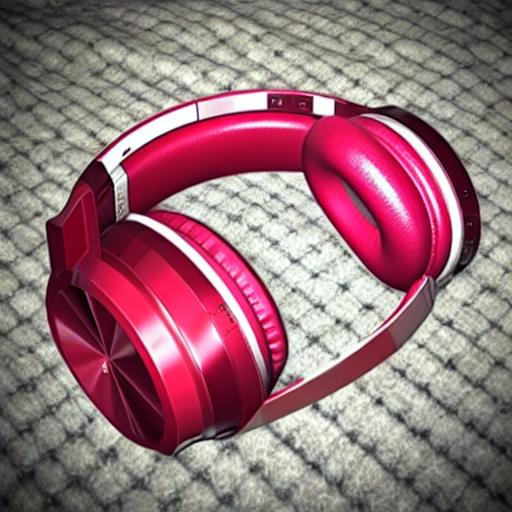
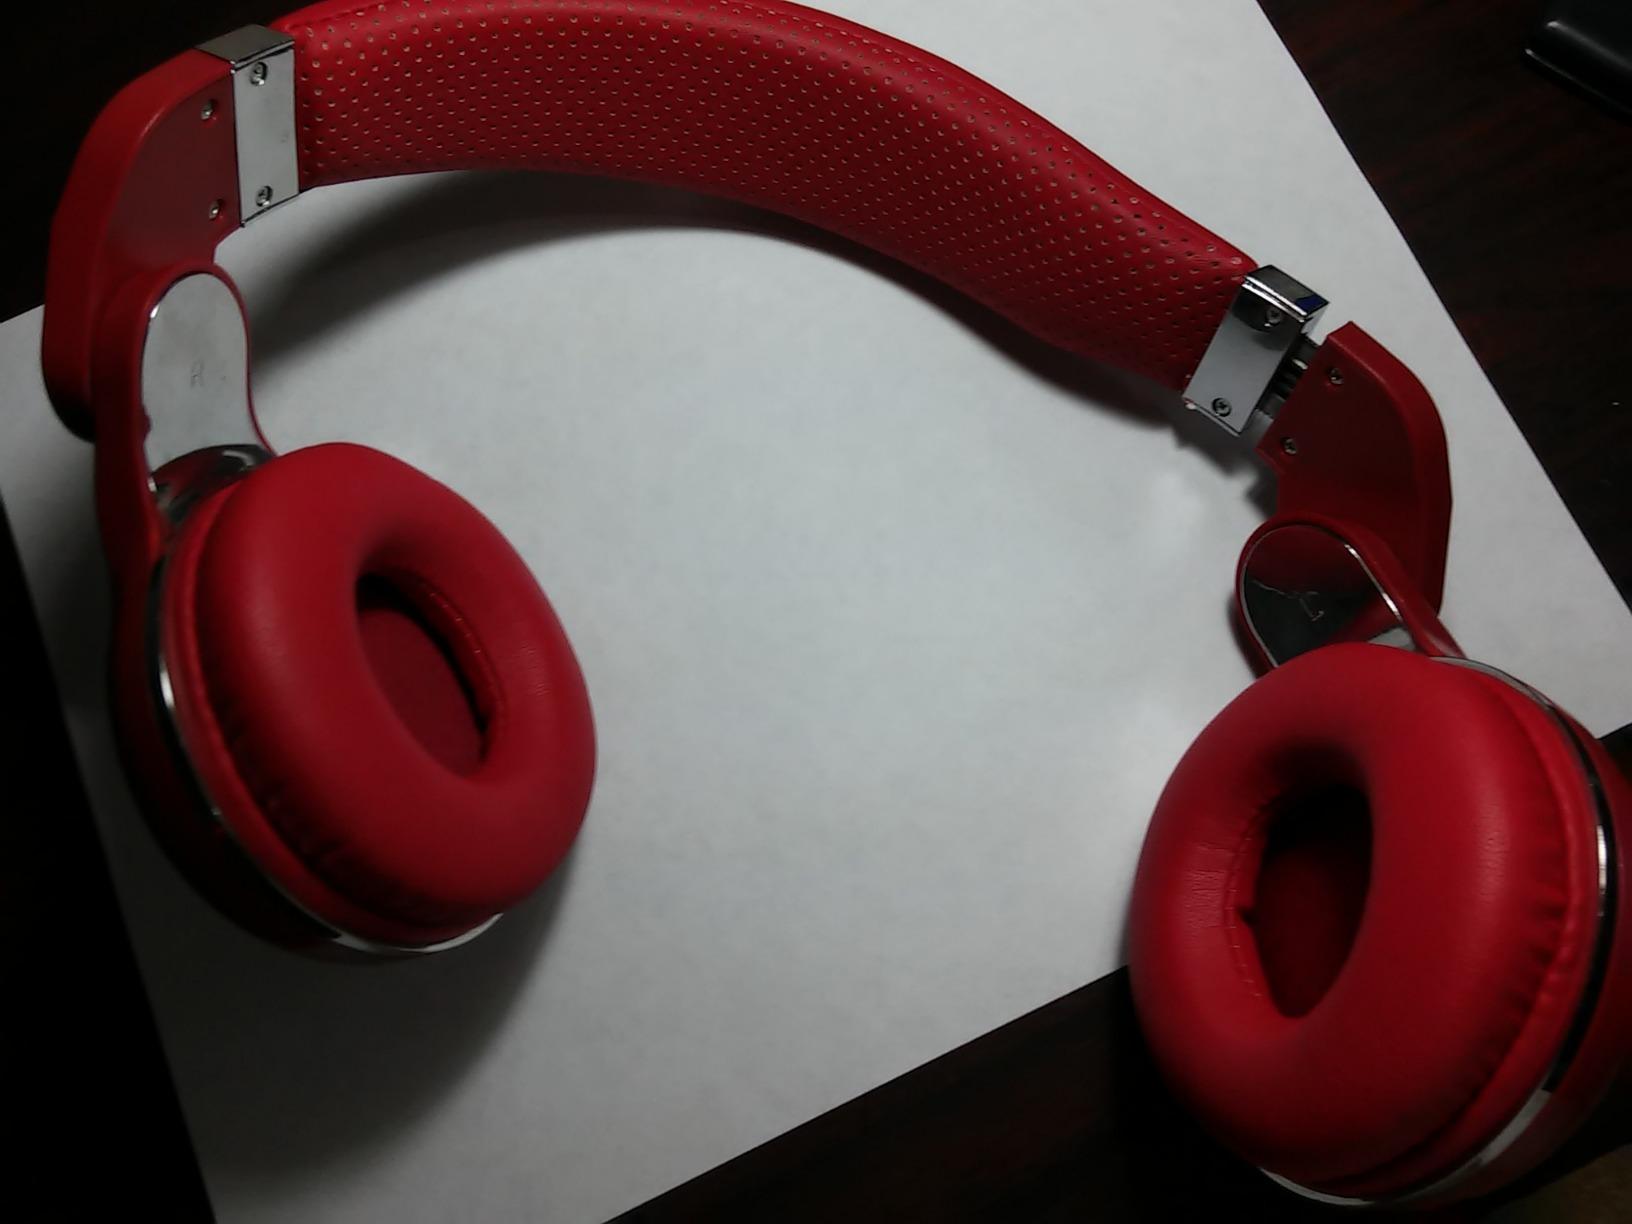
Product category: headphones
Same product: no